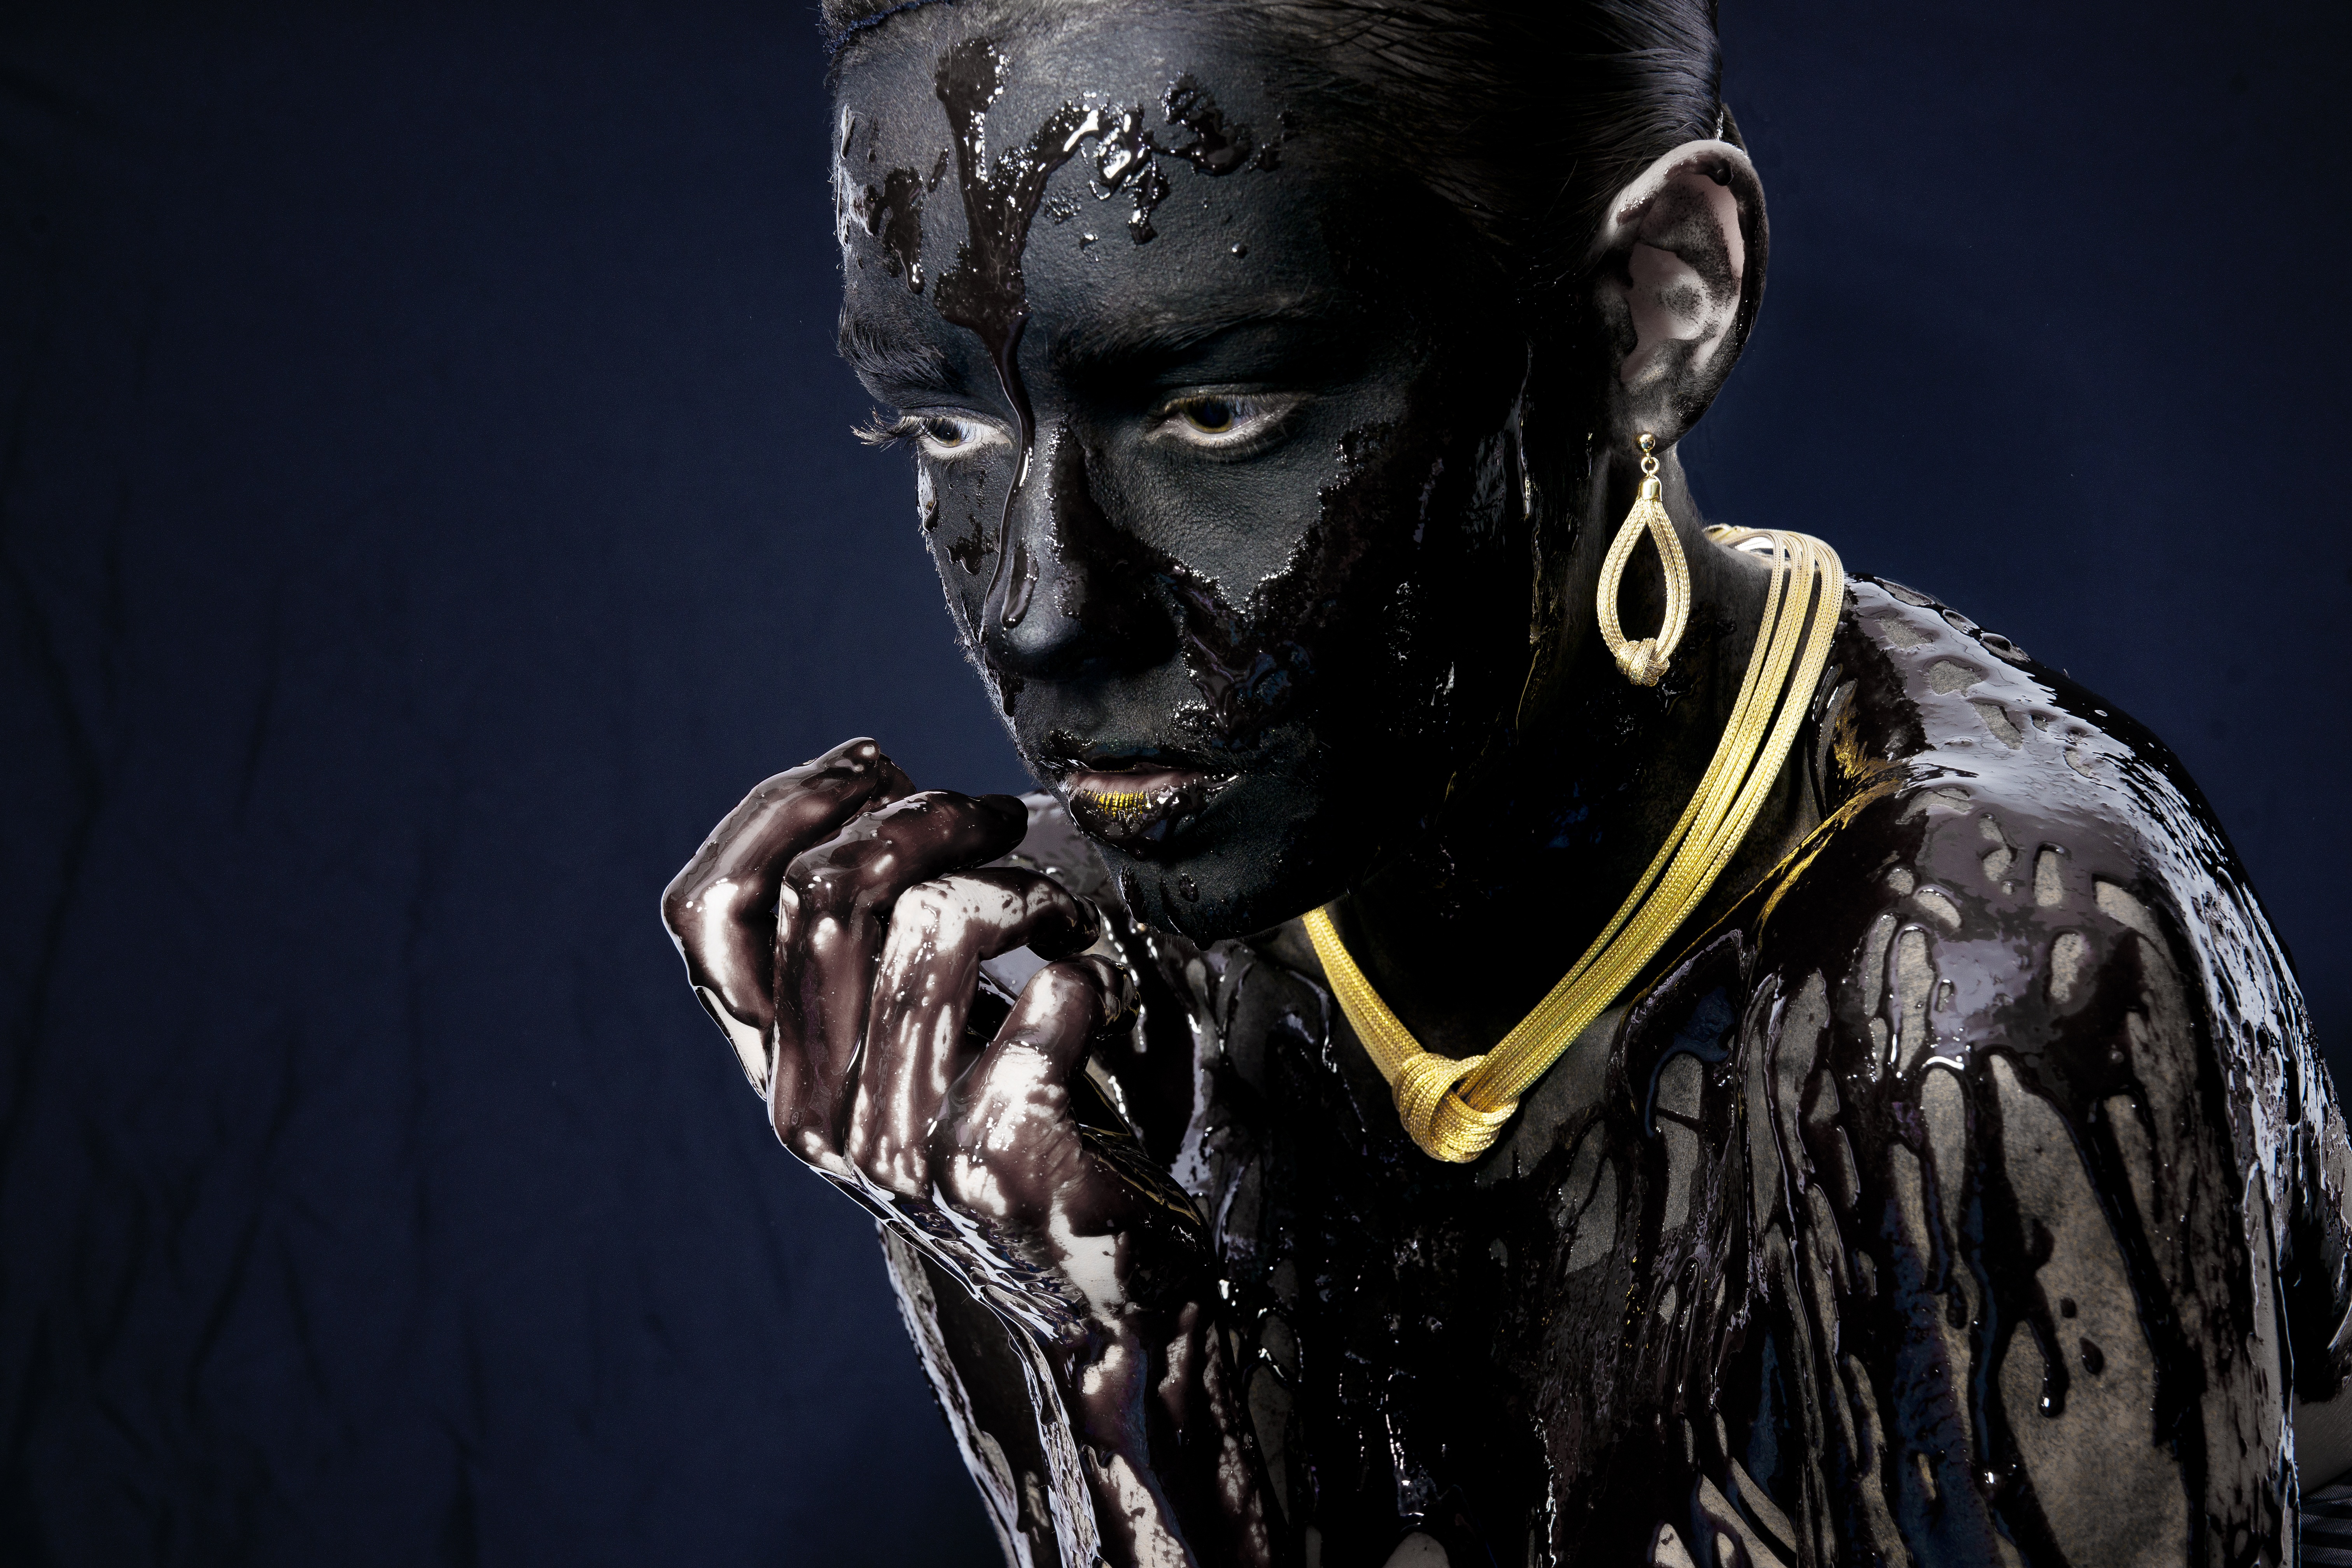
people, girl, dark, statue, portrait, model, young, studio, human, darkness, fashion, black, yellow, painting, necklace, performance art, face, art, exposure, fiction, gold, design, overview, beauty, passion, beautiful, contact, young girl, imagine, fine arts, special effects, young model, fashion shoot, women's